St Luke's Anglican Church, Toowoomba

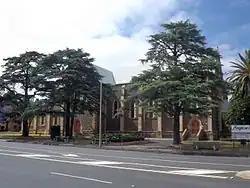
Church and grounds, 2014

St Luke's Anglican Church is a heritage-listed church at 152 Herries Street, Toowoomba City, Queensland, Australia. It is the second church on the site and was designed by John Hingeston Buckeridge and built in 1897. It is also known as St Luke's Church of England. It was added to the Queensland Heritage Register on 28 July 2000.